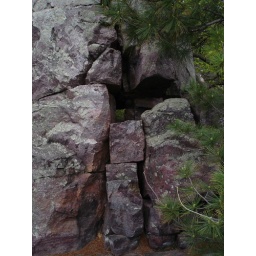
there's a hole in my rock face